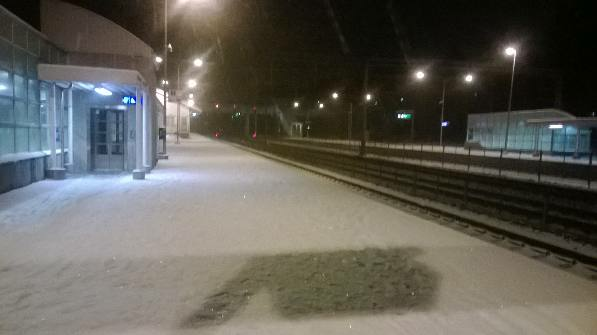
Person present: No